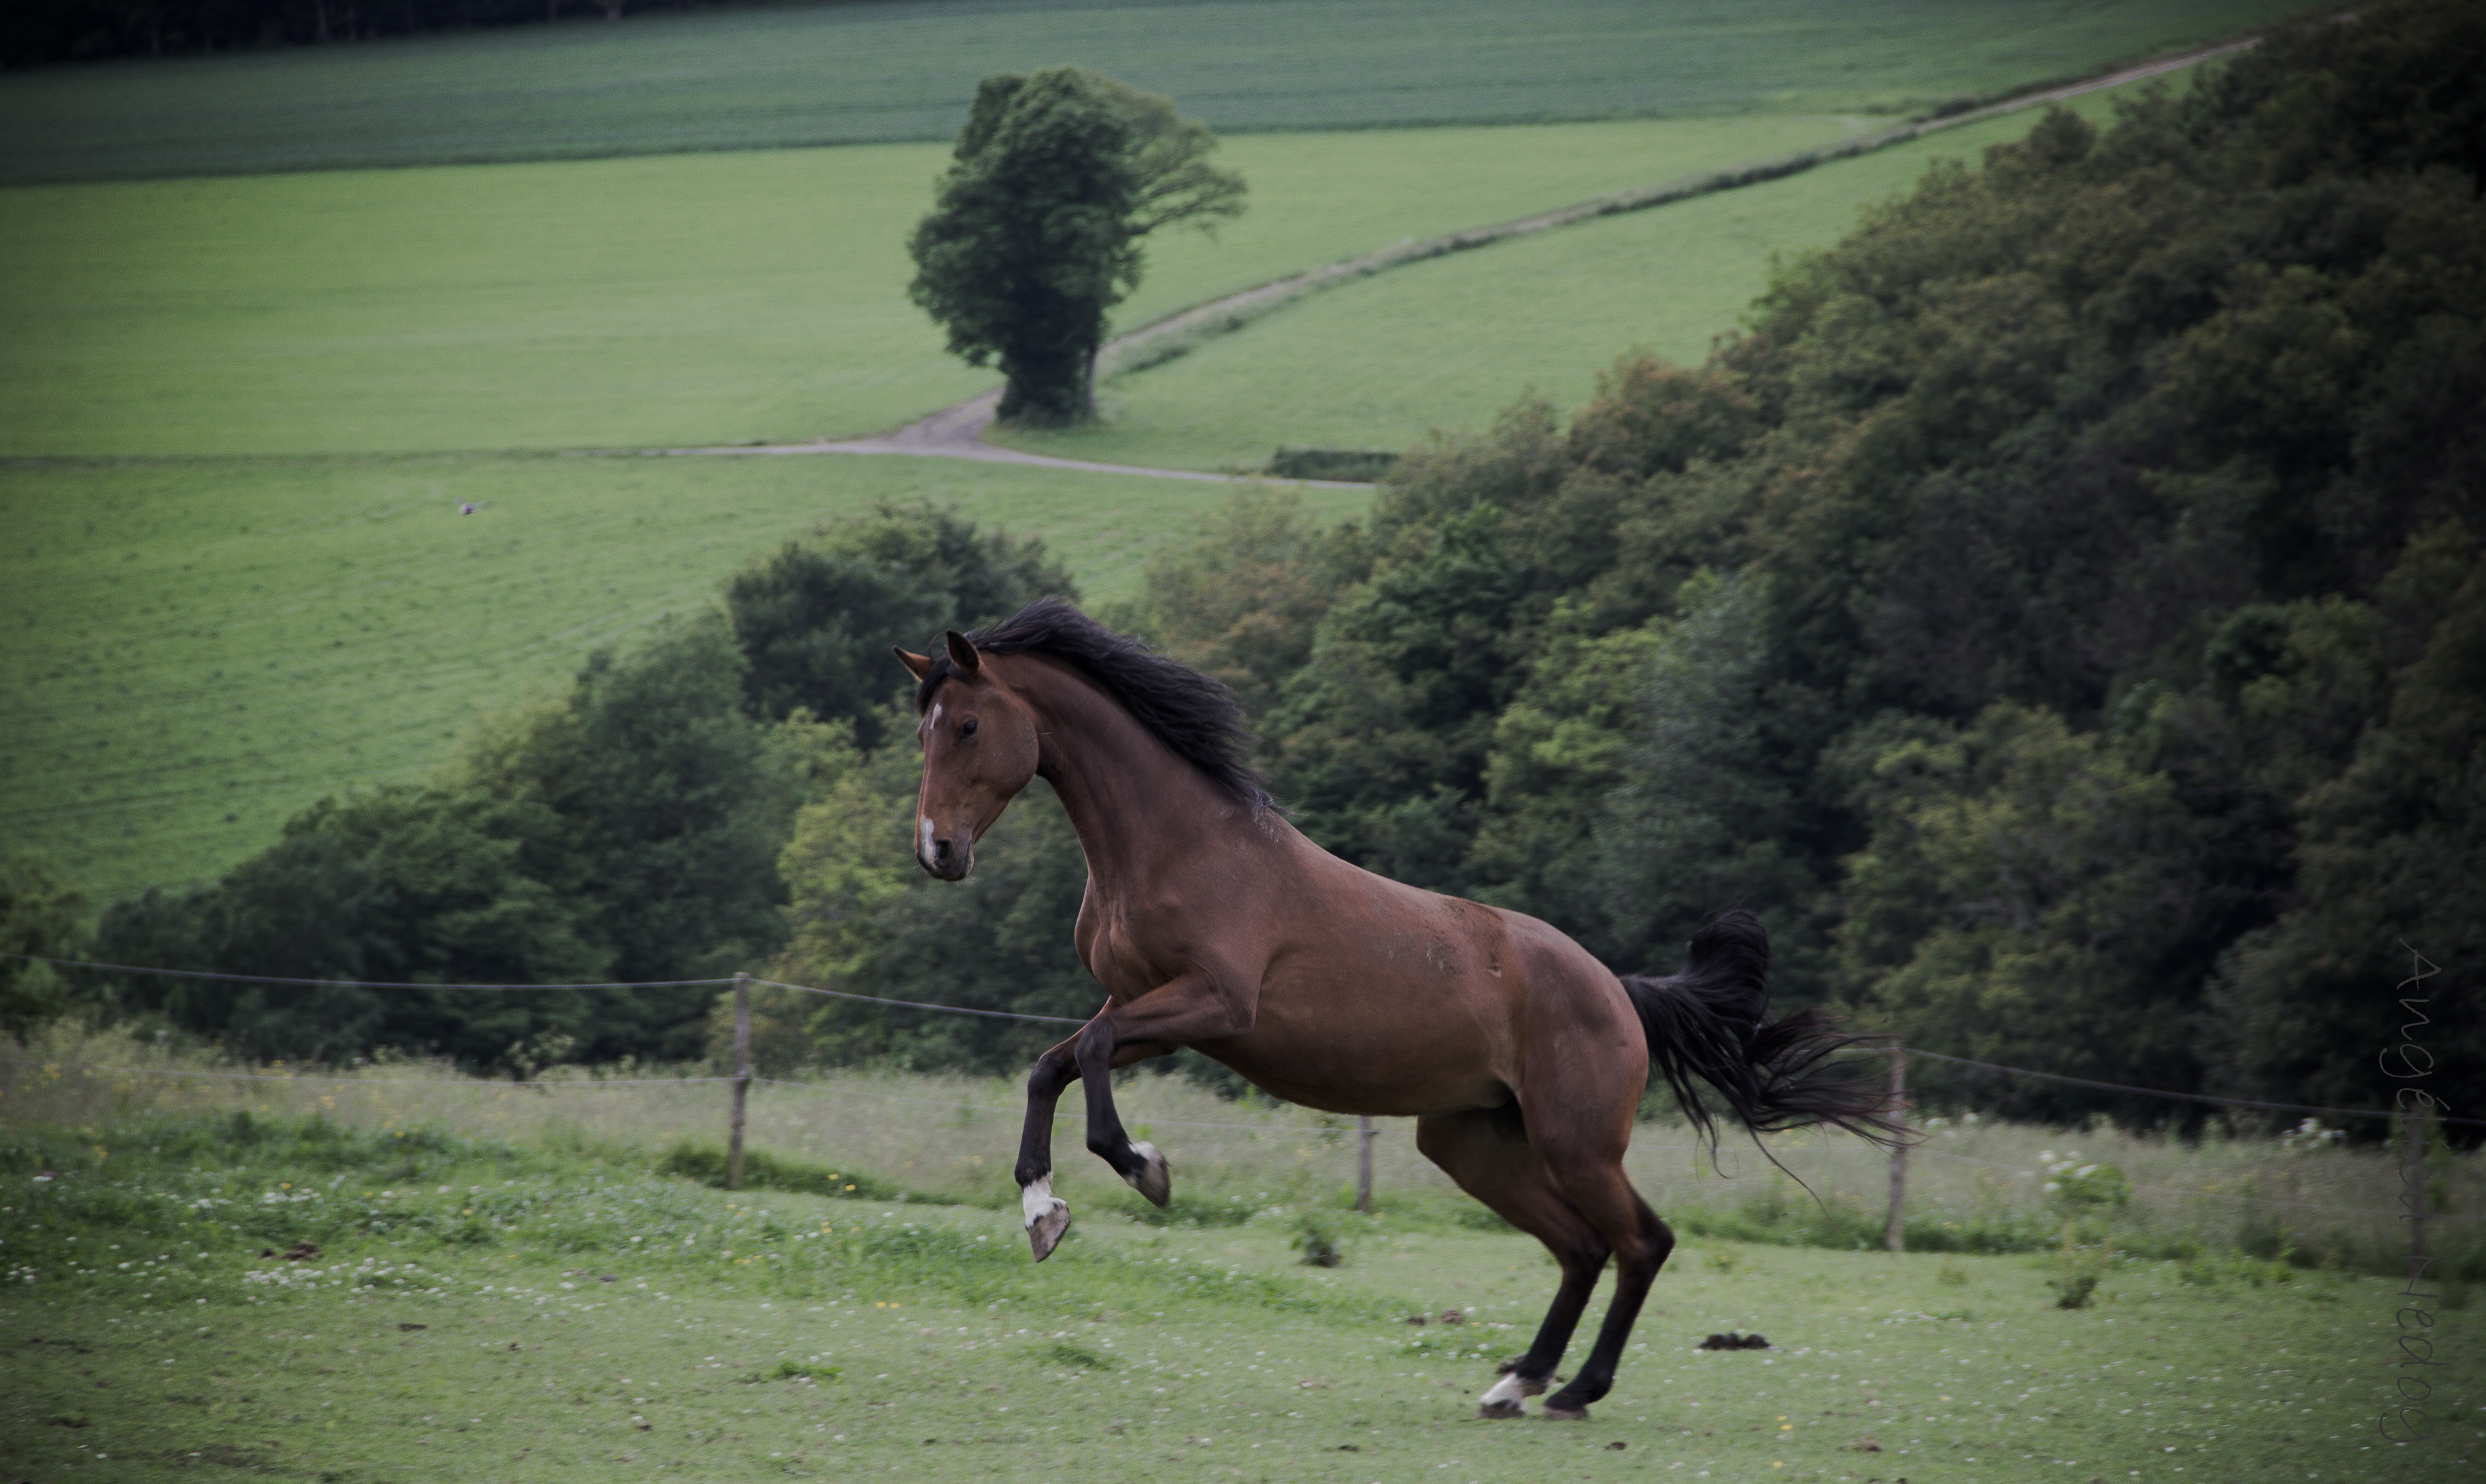
nature, farm, meadow, pasture, grazing, horse, mammal, stallion, mane, fauna, plain, animals, mare, rural area, horse like mammal, mustang horse